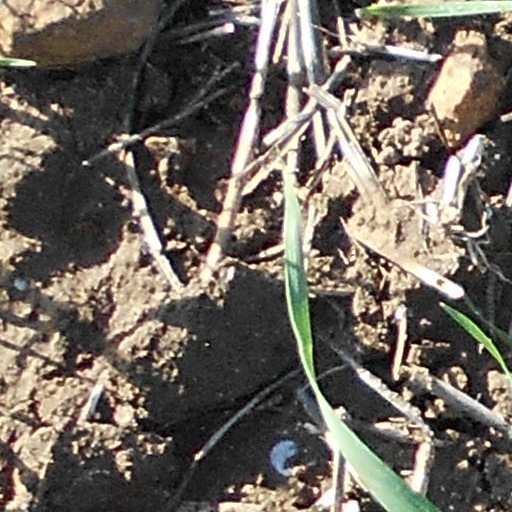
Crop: wheat